Antje Traue

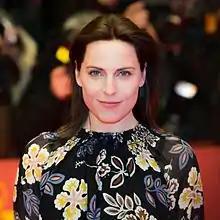
Traue at the 67th Berlin International Film Festival (2017)

Antje Traue (born 18 January 1981) is a German actress. She started performing in plays as a sixteen-year-old in 1997, made her first screen appearance in the 2000 German film "Verlorene Kinder", and appeared in her first English-language role for the 2009 film "Pandorum". Internationally, she is known for her portrayal of the villain Faora-Ul in the DC Extended Universe films "Man of Steel" (2013) and "The Flash" (2023), as well as Agnes Nielsen in the German Netflix series "Dark".